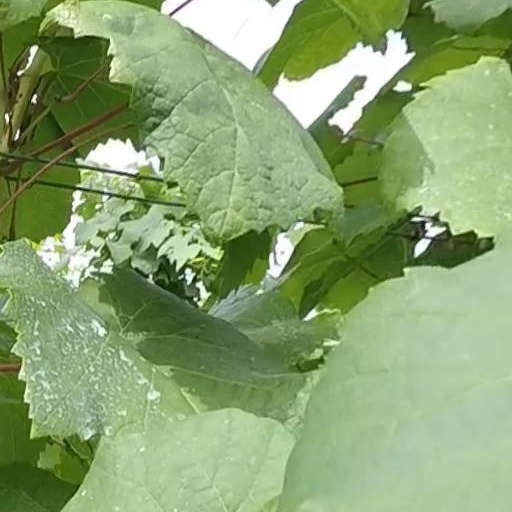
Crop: grape